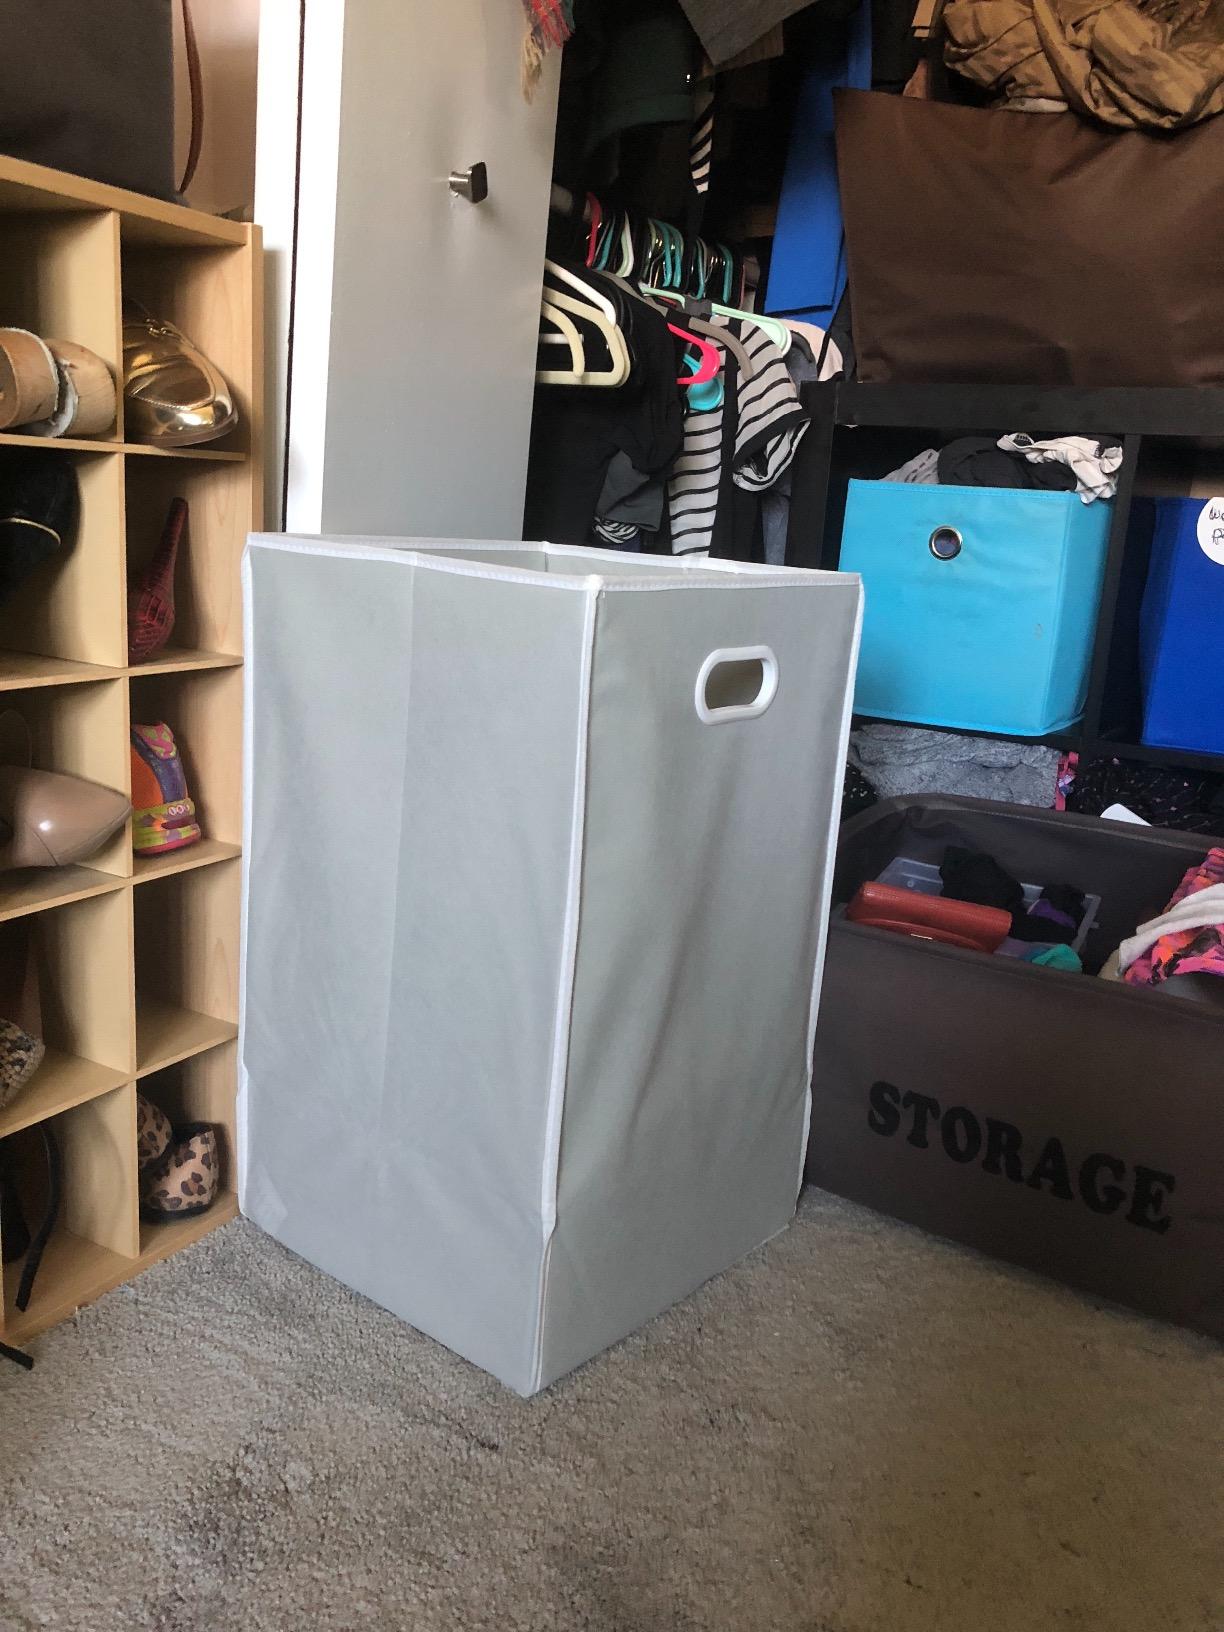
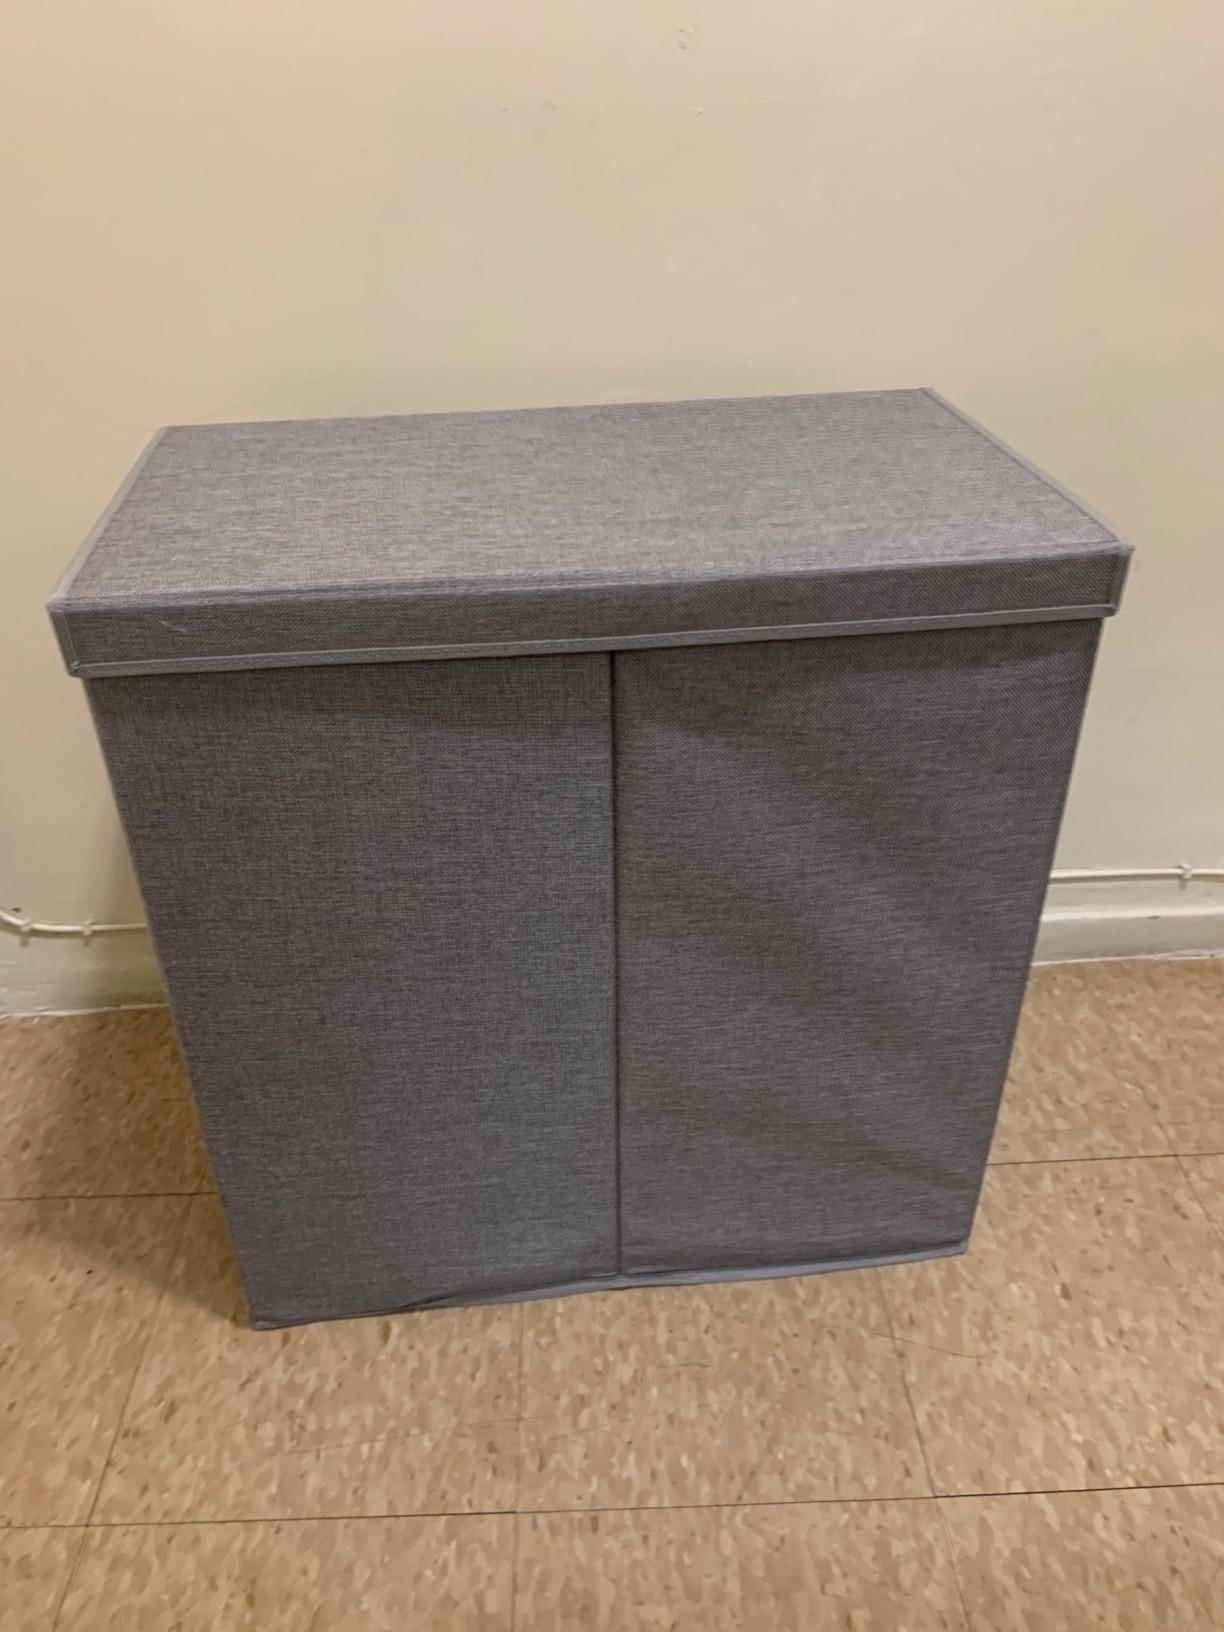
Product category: items_hamper
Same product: no